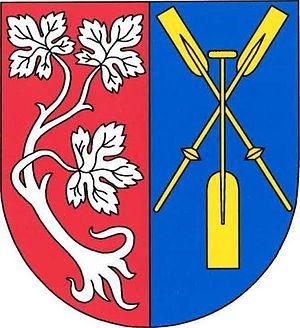
Račice est une commune du district de Litoměřice, dans la région d'Ústí nad Labem, en Tchéquie. Sa population s'élevait à 338 habitants en 2018.